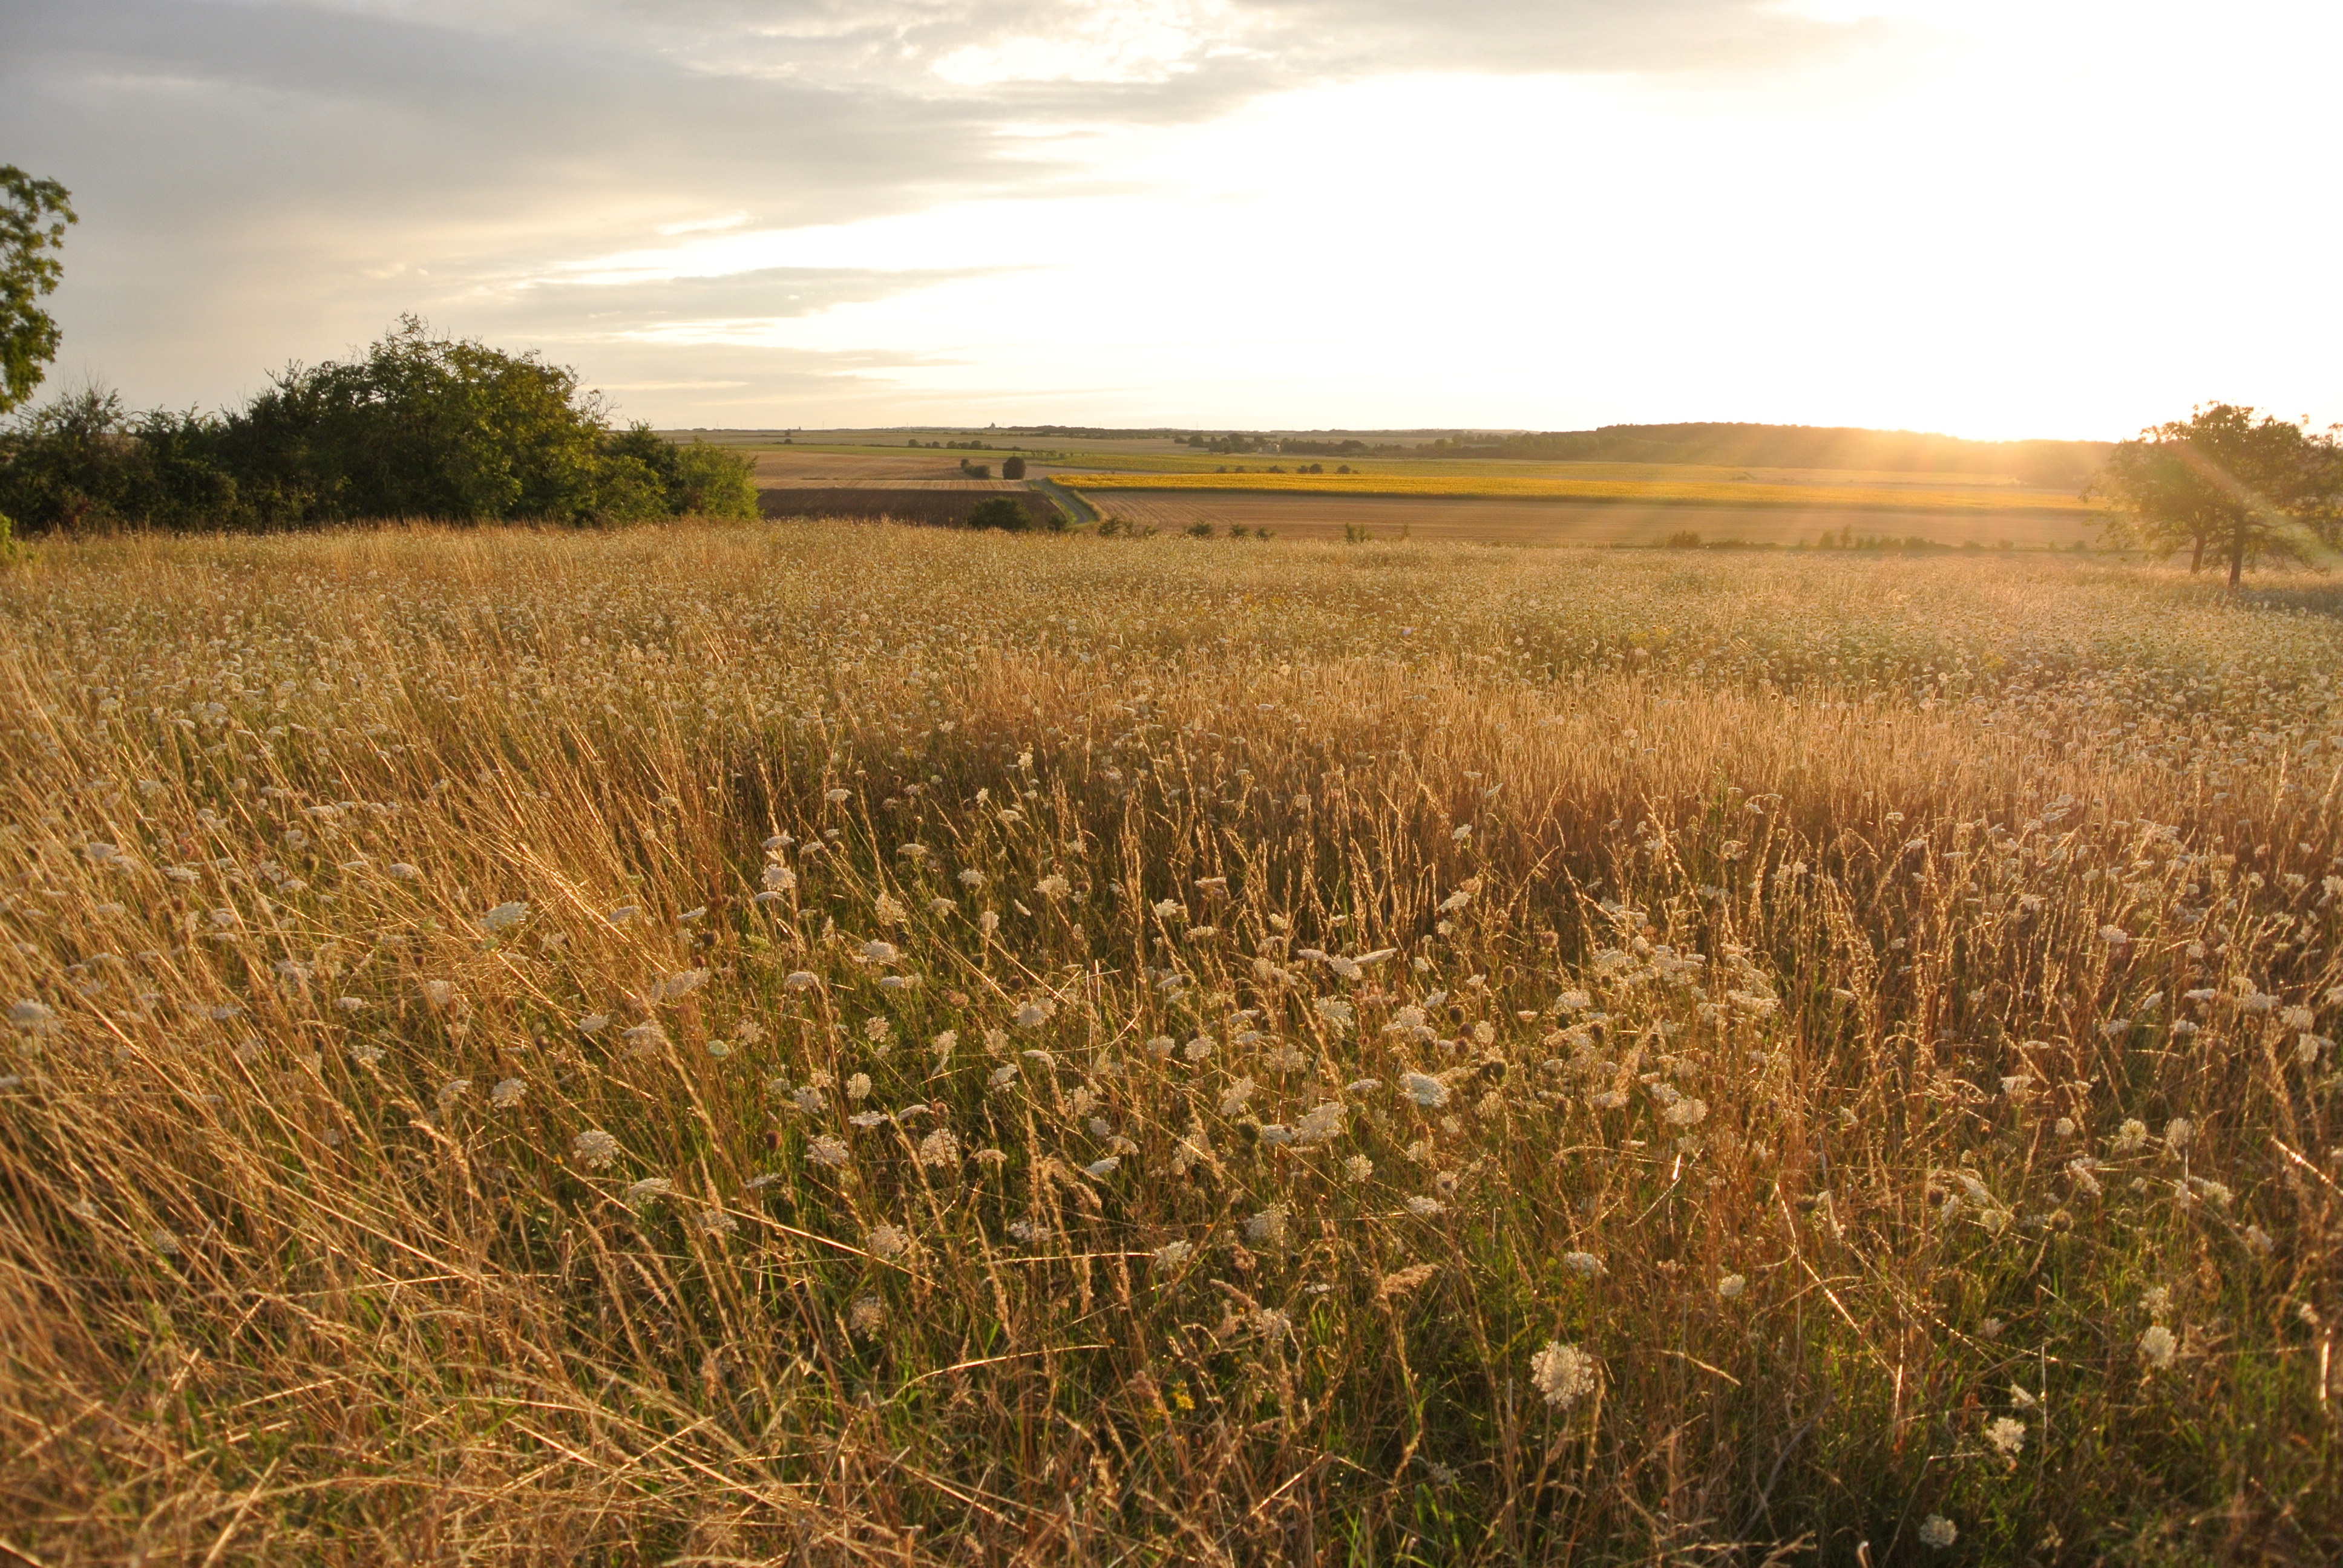
nature, grass, horizon, marsh, plant, sunset, field, meadow, wheat, prairie, countryside, france, wild, rural, food, crop, pasture, agriculture, savanna, plain, flowers, french, grassland, wetland, habitat, ecosystem, steppe, rural area, flowering plant, natural environment, grass family, land plant, ecoregion